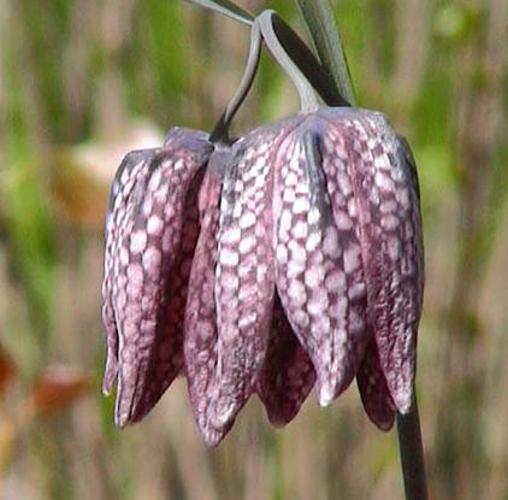
Label: fritillary